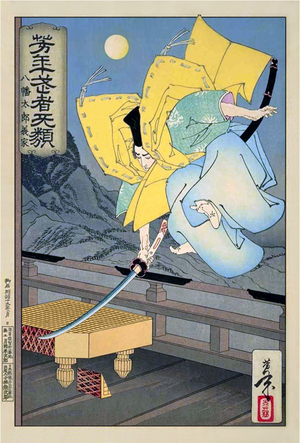
Minamoto no Yoshiie, aussi connu sous le nom de Hachimantarō, est un samouraï du clan Minamoto de la fin de l'époque de Heian et chinjufu-shōgun. Fils aîné de Minamoto no Yoriyoshi, il fait ses preuves au combat contre le clan Abe durant la guerre de Zenkunen et contre le clan Kiyohara dans la guerre de Gosannen. Par la suite, il devient une sorte de parangon de l'adresse et de la bravoure des samouraïs.